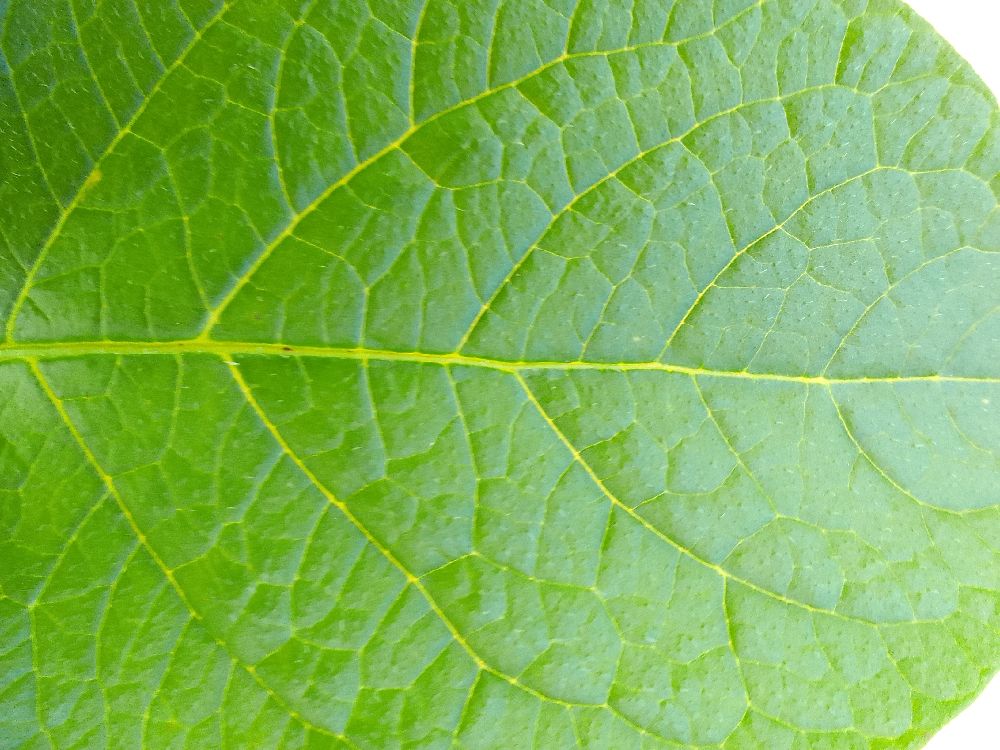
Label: Healthy